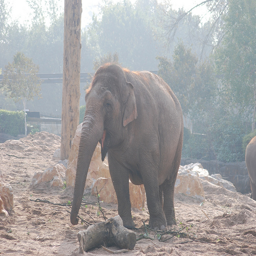
An elephant walking in the dirt near a large tree.
An elephant standing in a dusty, dry area in front of a log.
A gray elephant is standing among logs and rocks.
A large elephant is shown in what appears to be a zoo enclosure.
An elephant without tusks stands in a dismal landscape.